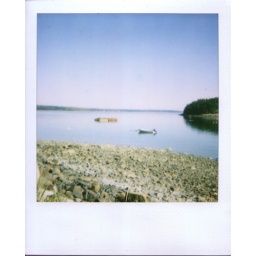
boat near the bridge on the way back from haystack